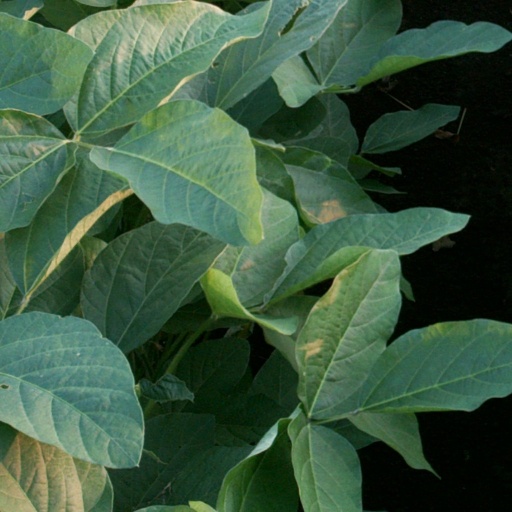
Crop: soybean